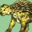
Label: dinosaur